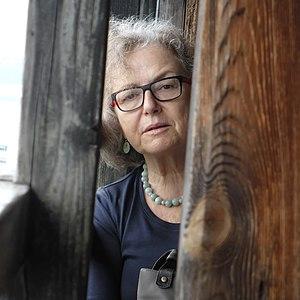
Deborah Petroz-Abeles, connue professionnellement sous le nom Dessa, ou DESSA, est une artiste suisse, qui vit à Pully.